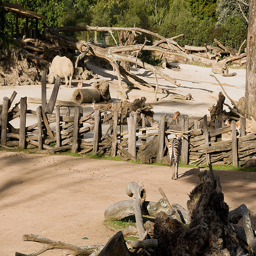
The zebra is standing nearby where the trees have fallen.
A zebra enclosure, in front of one for rhinos at a zoo.
A rhino inside of a wood fence in a zoo setting.
A zebra standing on a trail near a fence which is confining a rhino.
A zebra stands in an inclosure in front of a rhinoceros and gazelles.